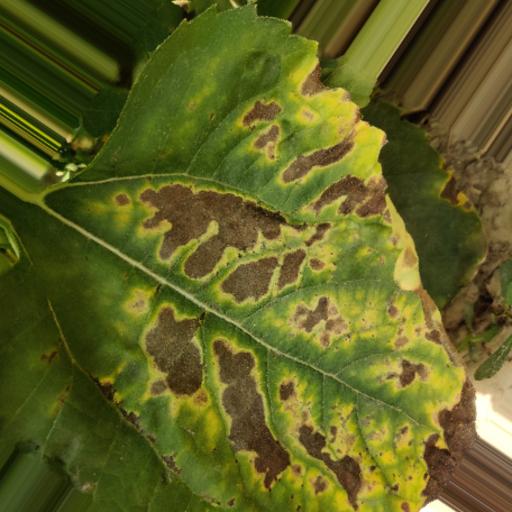
Label: Leaf_scars